New Jersey Route 42

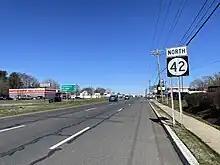
Route 42 northbound past southern terminus at US 322/CR 536 Spur in Monroe Township

Route 42 begins at an intersection with US 322 and CR 536 Spur in Monroe Township, Gloucester County, where it heads to the north on the Black Horse Pike. For the first portion of the route, Route 42 is a divided four–lane arterial highway that intersects various local roads. Some intersections along this section feature jughandles. There are also many businesses lining the highway. The route crosses CR 689 (Berlin-Cross Keys Road) and enters Washington Township. It then intersects the northern terminus of CR 555 (Tuckahoe Road). After the intersection with CR 555, Route 42 intersects three more county routes: CR 655 (Fries Mill Road), CR 639 (Ganttown Road), and CR 651 (Greentree Road). The route meets the western terminus of the Atlantic City Expressway at an interchange, Route 168 continues to the north on the Black Horse Pike, and Route 42 becomes the six–lane North–South Freeway.